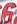
Number: 6